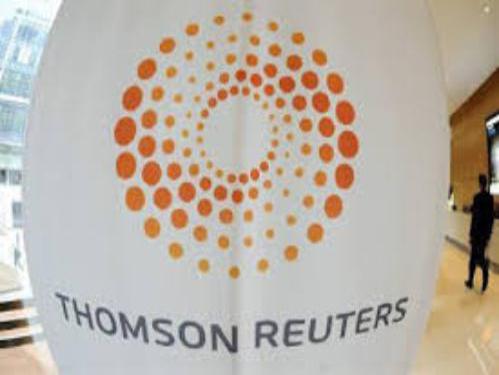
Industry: Others